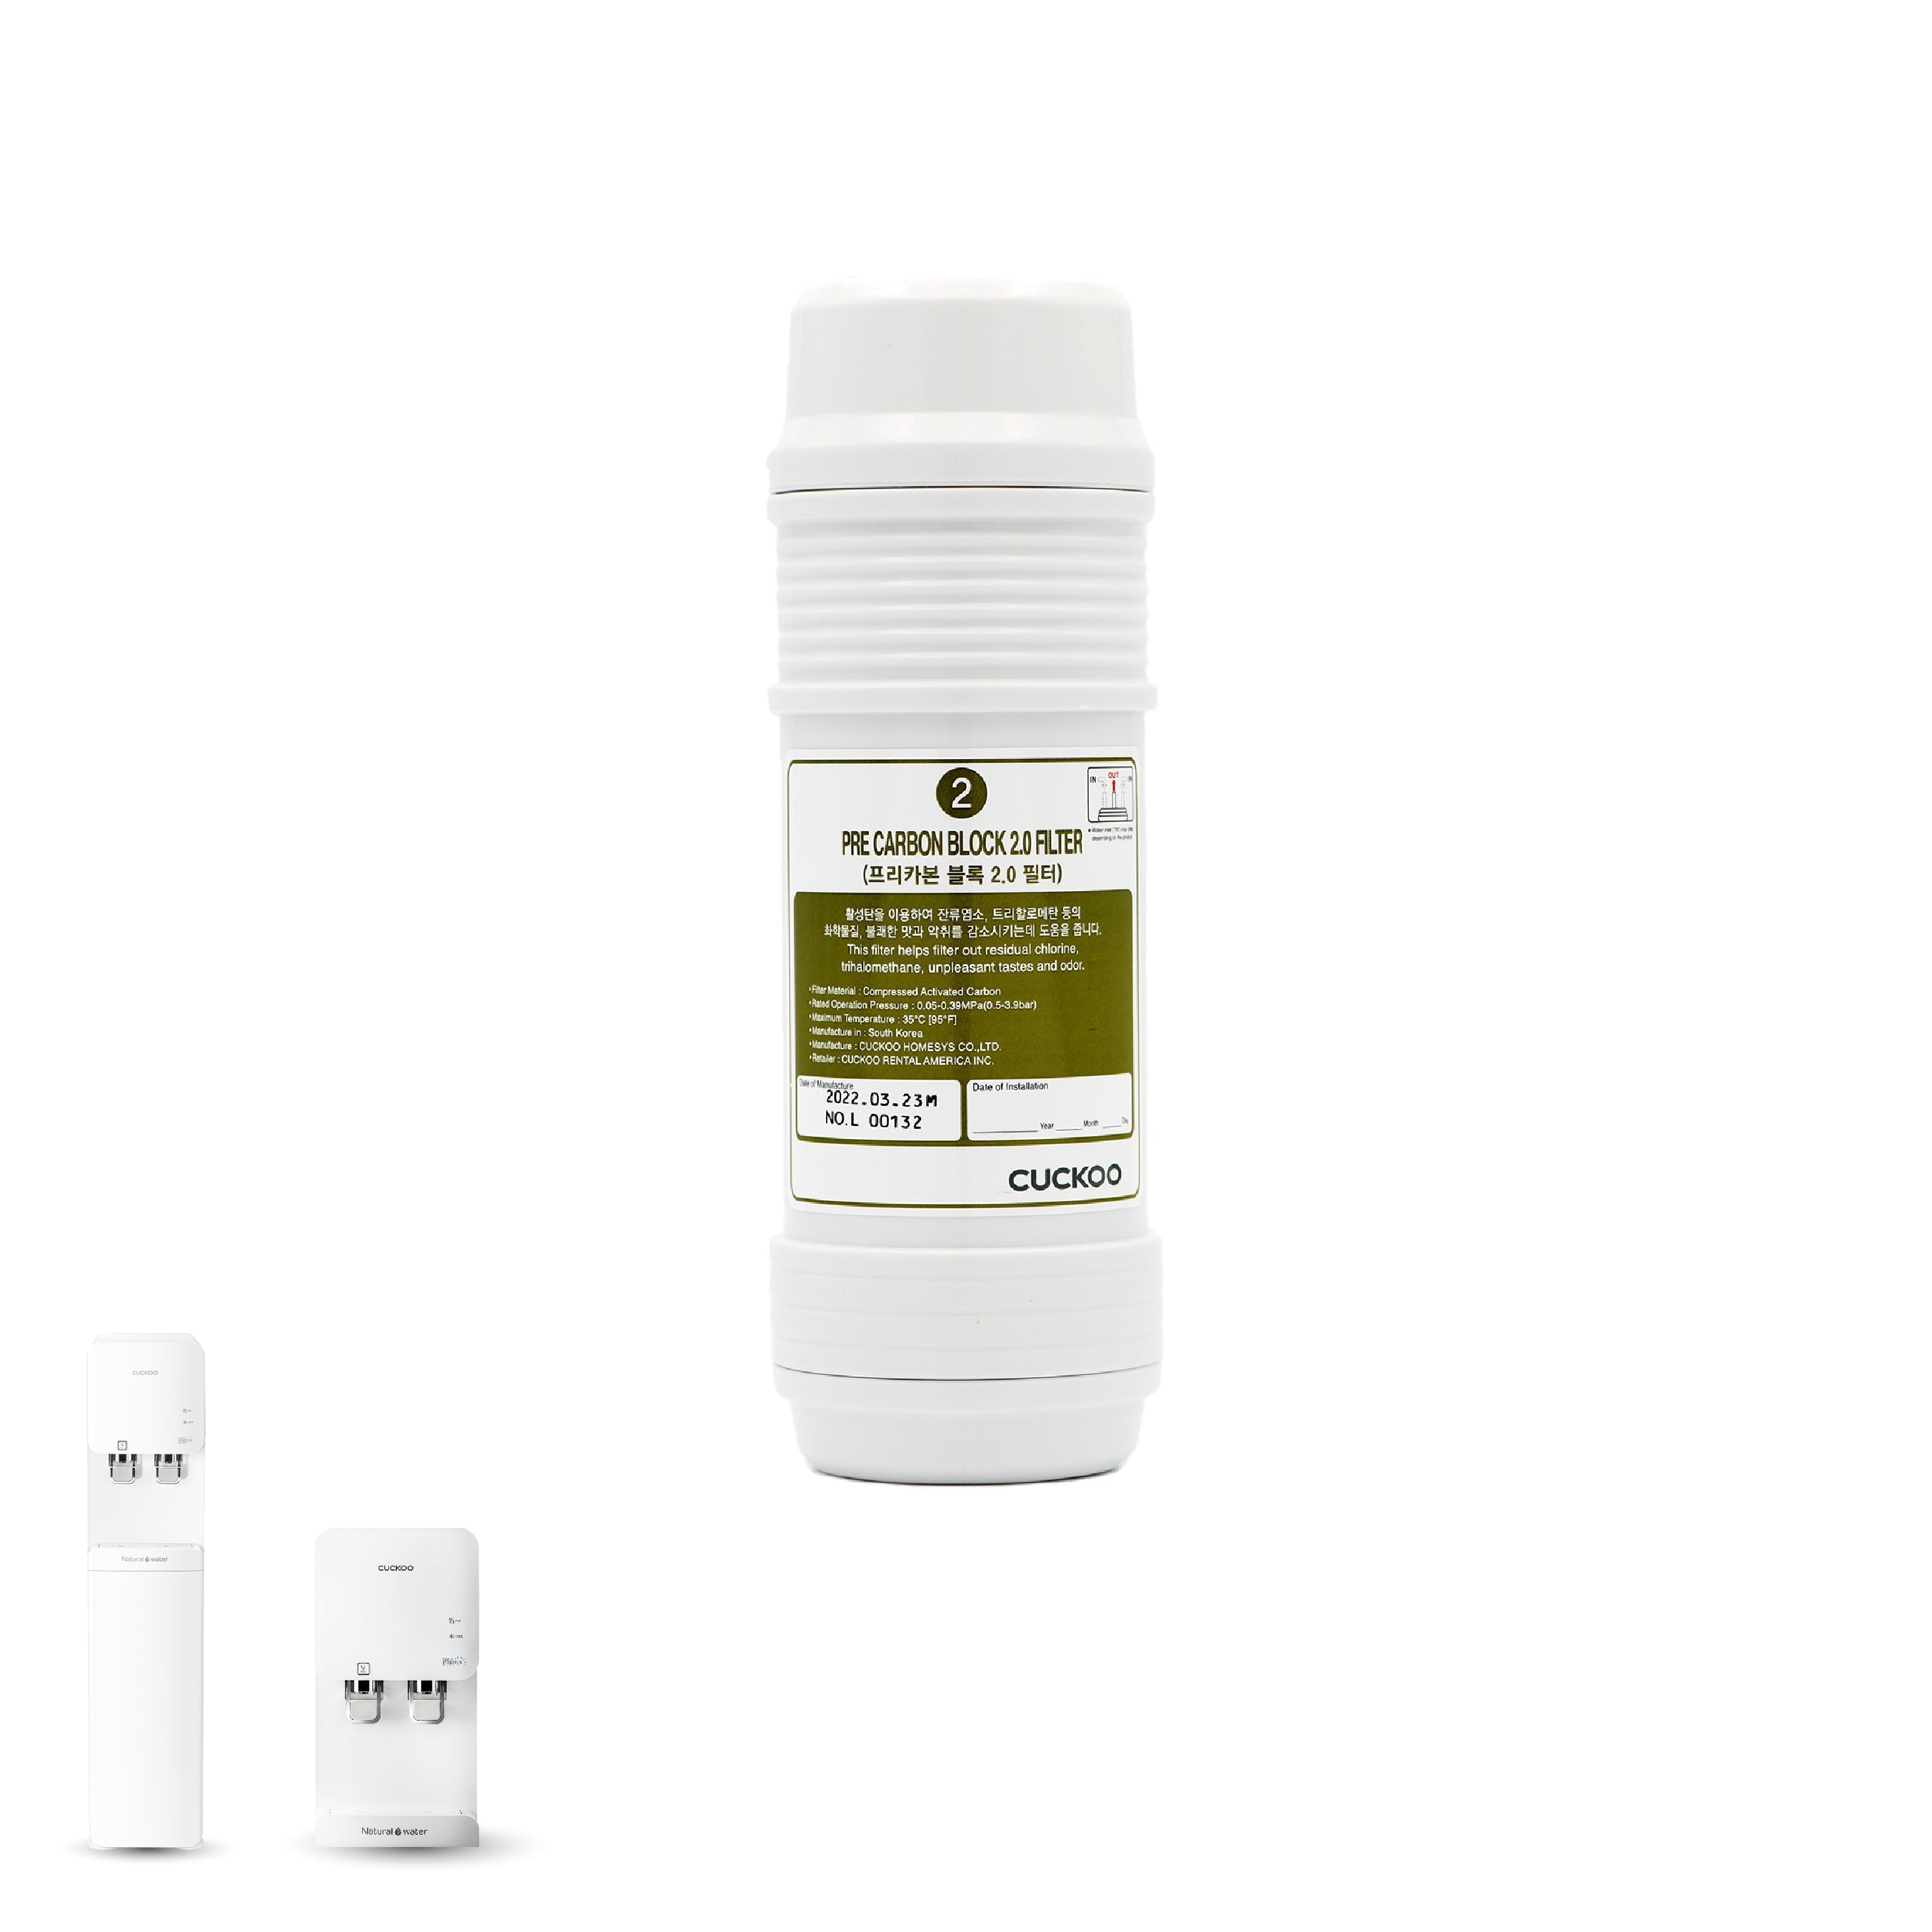
프리카본 블록 2.0 필터
호환 제품: CP-FN601SA, CP- FN 601HA 교체주기: 8 개월 활성탄을 이용하여 잔류염소, 트리할로메탄 등의 화학물질, 불쾌한 맛과 악취를 제거합니다.
Brand: Cuckoo Rental America
Category: Home & Garden > Household Appliance Accessories > Water Heater Accessories > Water Heater Vents